David Moyes

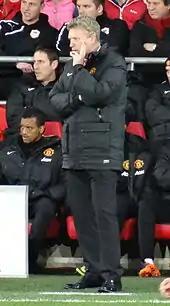
Moyes replaced Sir Alex Ferguson as manager of Manchester United in 2013.

Moyes signed a six-year contract with Manchester United, and officially took up his managerial position on 1 July 2013. Moyes had been hand-picked as manager by Sir Alex Ferguson and after his appointment a banner reading "The Chosen One" was displayed at Old Trafford. His first unofficial game as United manager ended in defeat as Teeratep Winothai scored the only goal for Singha All Stars in Bangkok on 13 July 2013. On 11 August 2013, he won his only trophy with Manchester United in his first official game, a 2–0 win over Wigan Athletic in the FA Community Shield. It meant he became the first United manager in history to win a trophy outright in his first season in charge. Less than a week later, he won his first league game in charge of the club, opening the season with a 4–1 victory against Swansea City, but after that, United suffered their worst ever start to a Premier League season, leading the start of his reign to be described as "calamitous" following a 1–0 defeat at Liverpool, a 4–1 defeat at Manchester City and a 2–1 home defeat by West Bromwich Albion (United's first defeat to West Brom at home since 1978), with several journalists stating the pressure was now on despite it being early in his reign. On 2 September 2013, Moyes signed Marouane Fellaini on a four-year contract, with the option of extension of another season, reuniting with his former player in a £27.5 million deadline day deal.